Spain and the American Civil War

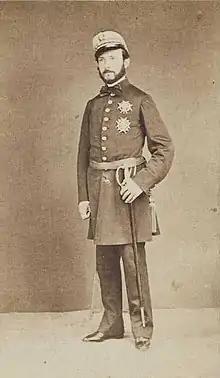
Juan Prim at the time of the American Civil War

During the war, the Union granted Spanish representatives unprecedented access to weapons, armies, and military installations. This was a calculated move to dissuade Spain from siding with the Confederacy by showing her the military strength of the Union, all while presenting an outwardly friendly face rather than hostile.